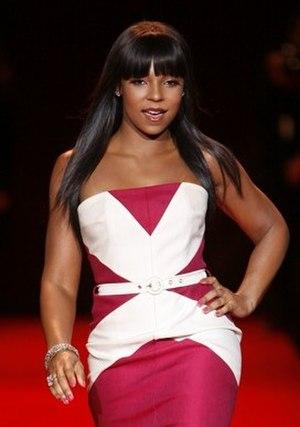
Ashanti, de son vrai nom Ashanti Shequoiya « Shani Bani » Douglas, née le 13 octobre 1980 à Glen Cove, est une chanteuse de R'n'B, également actrice.